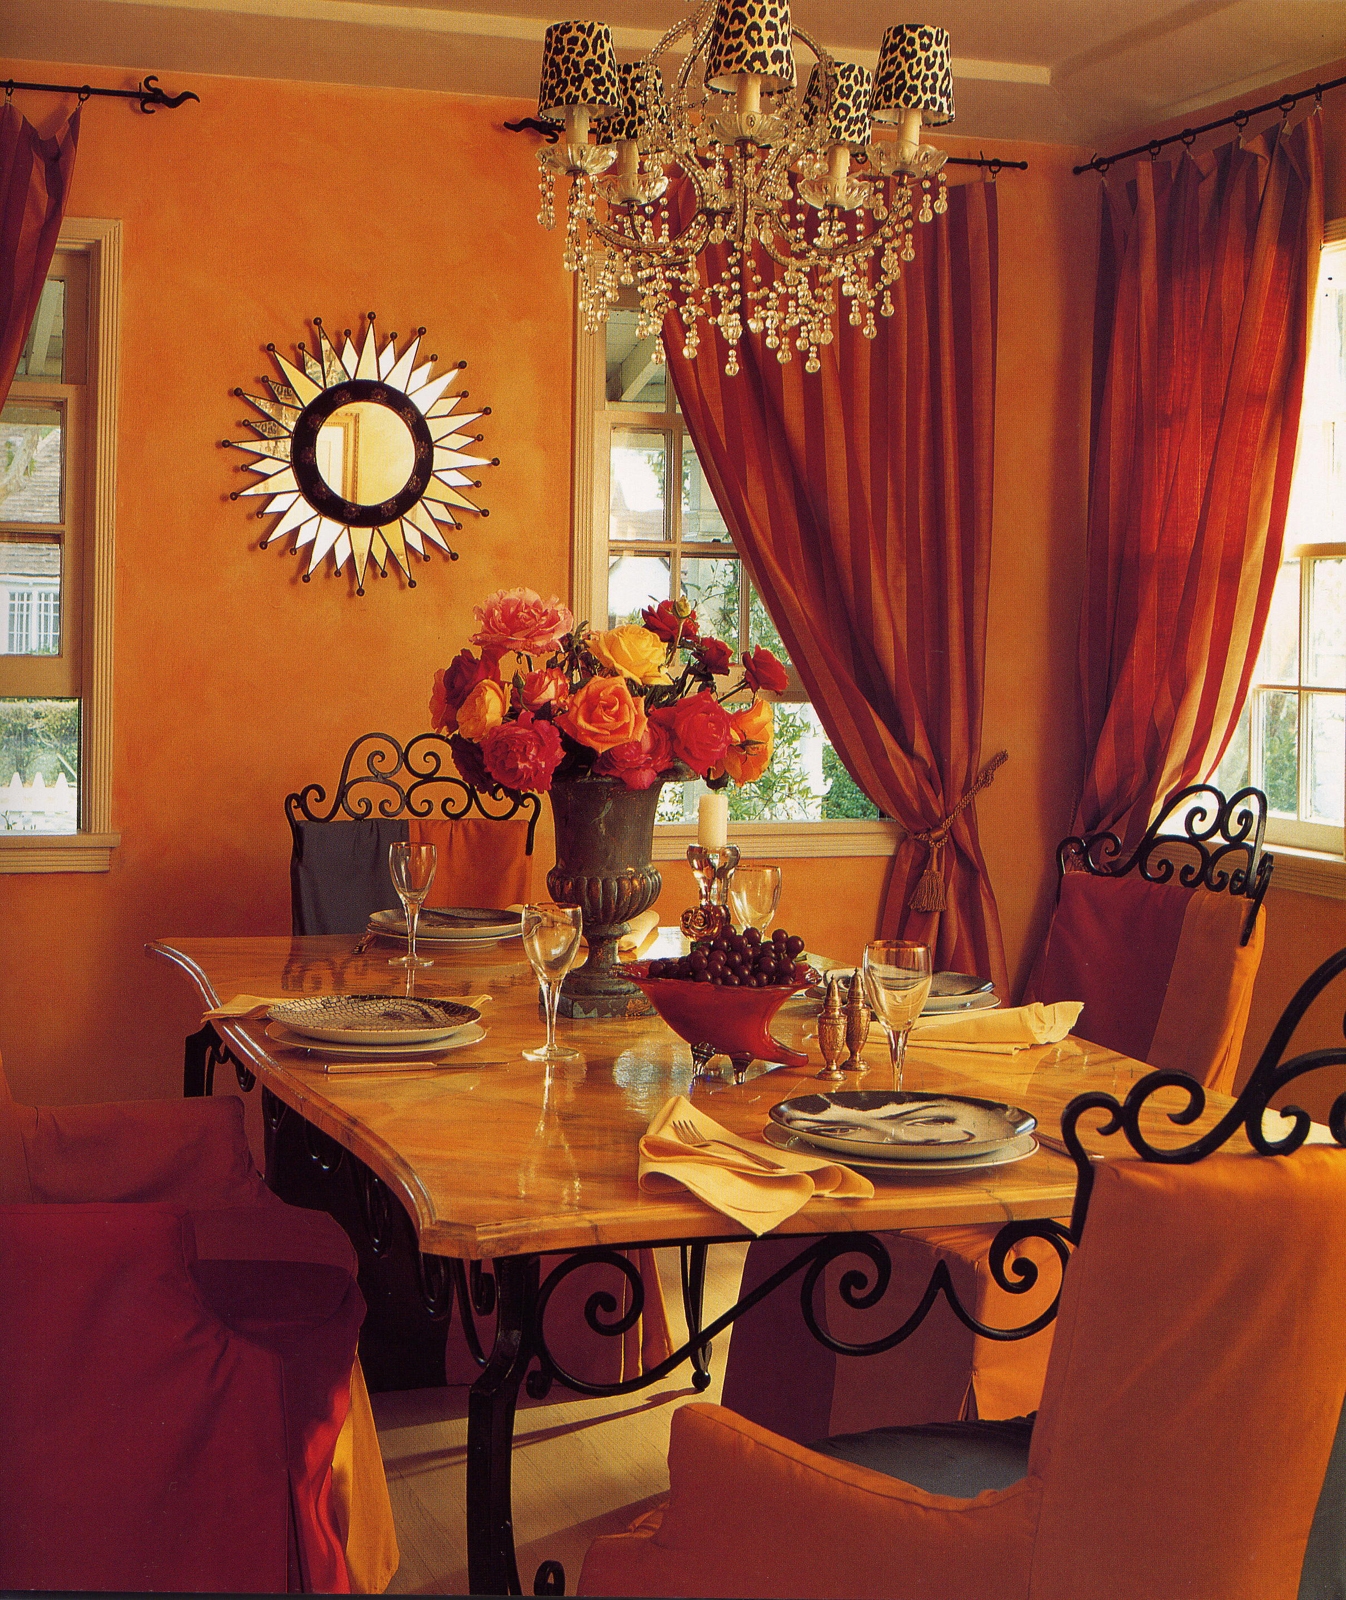
Room type: dining_room